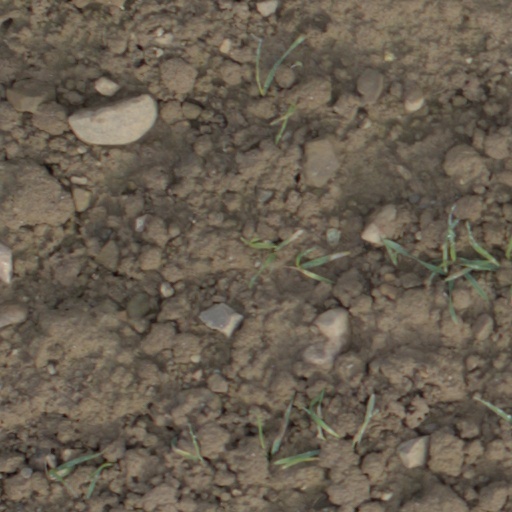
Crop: wheat